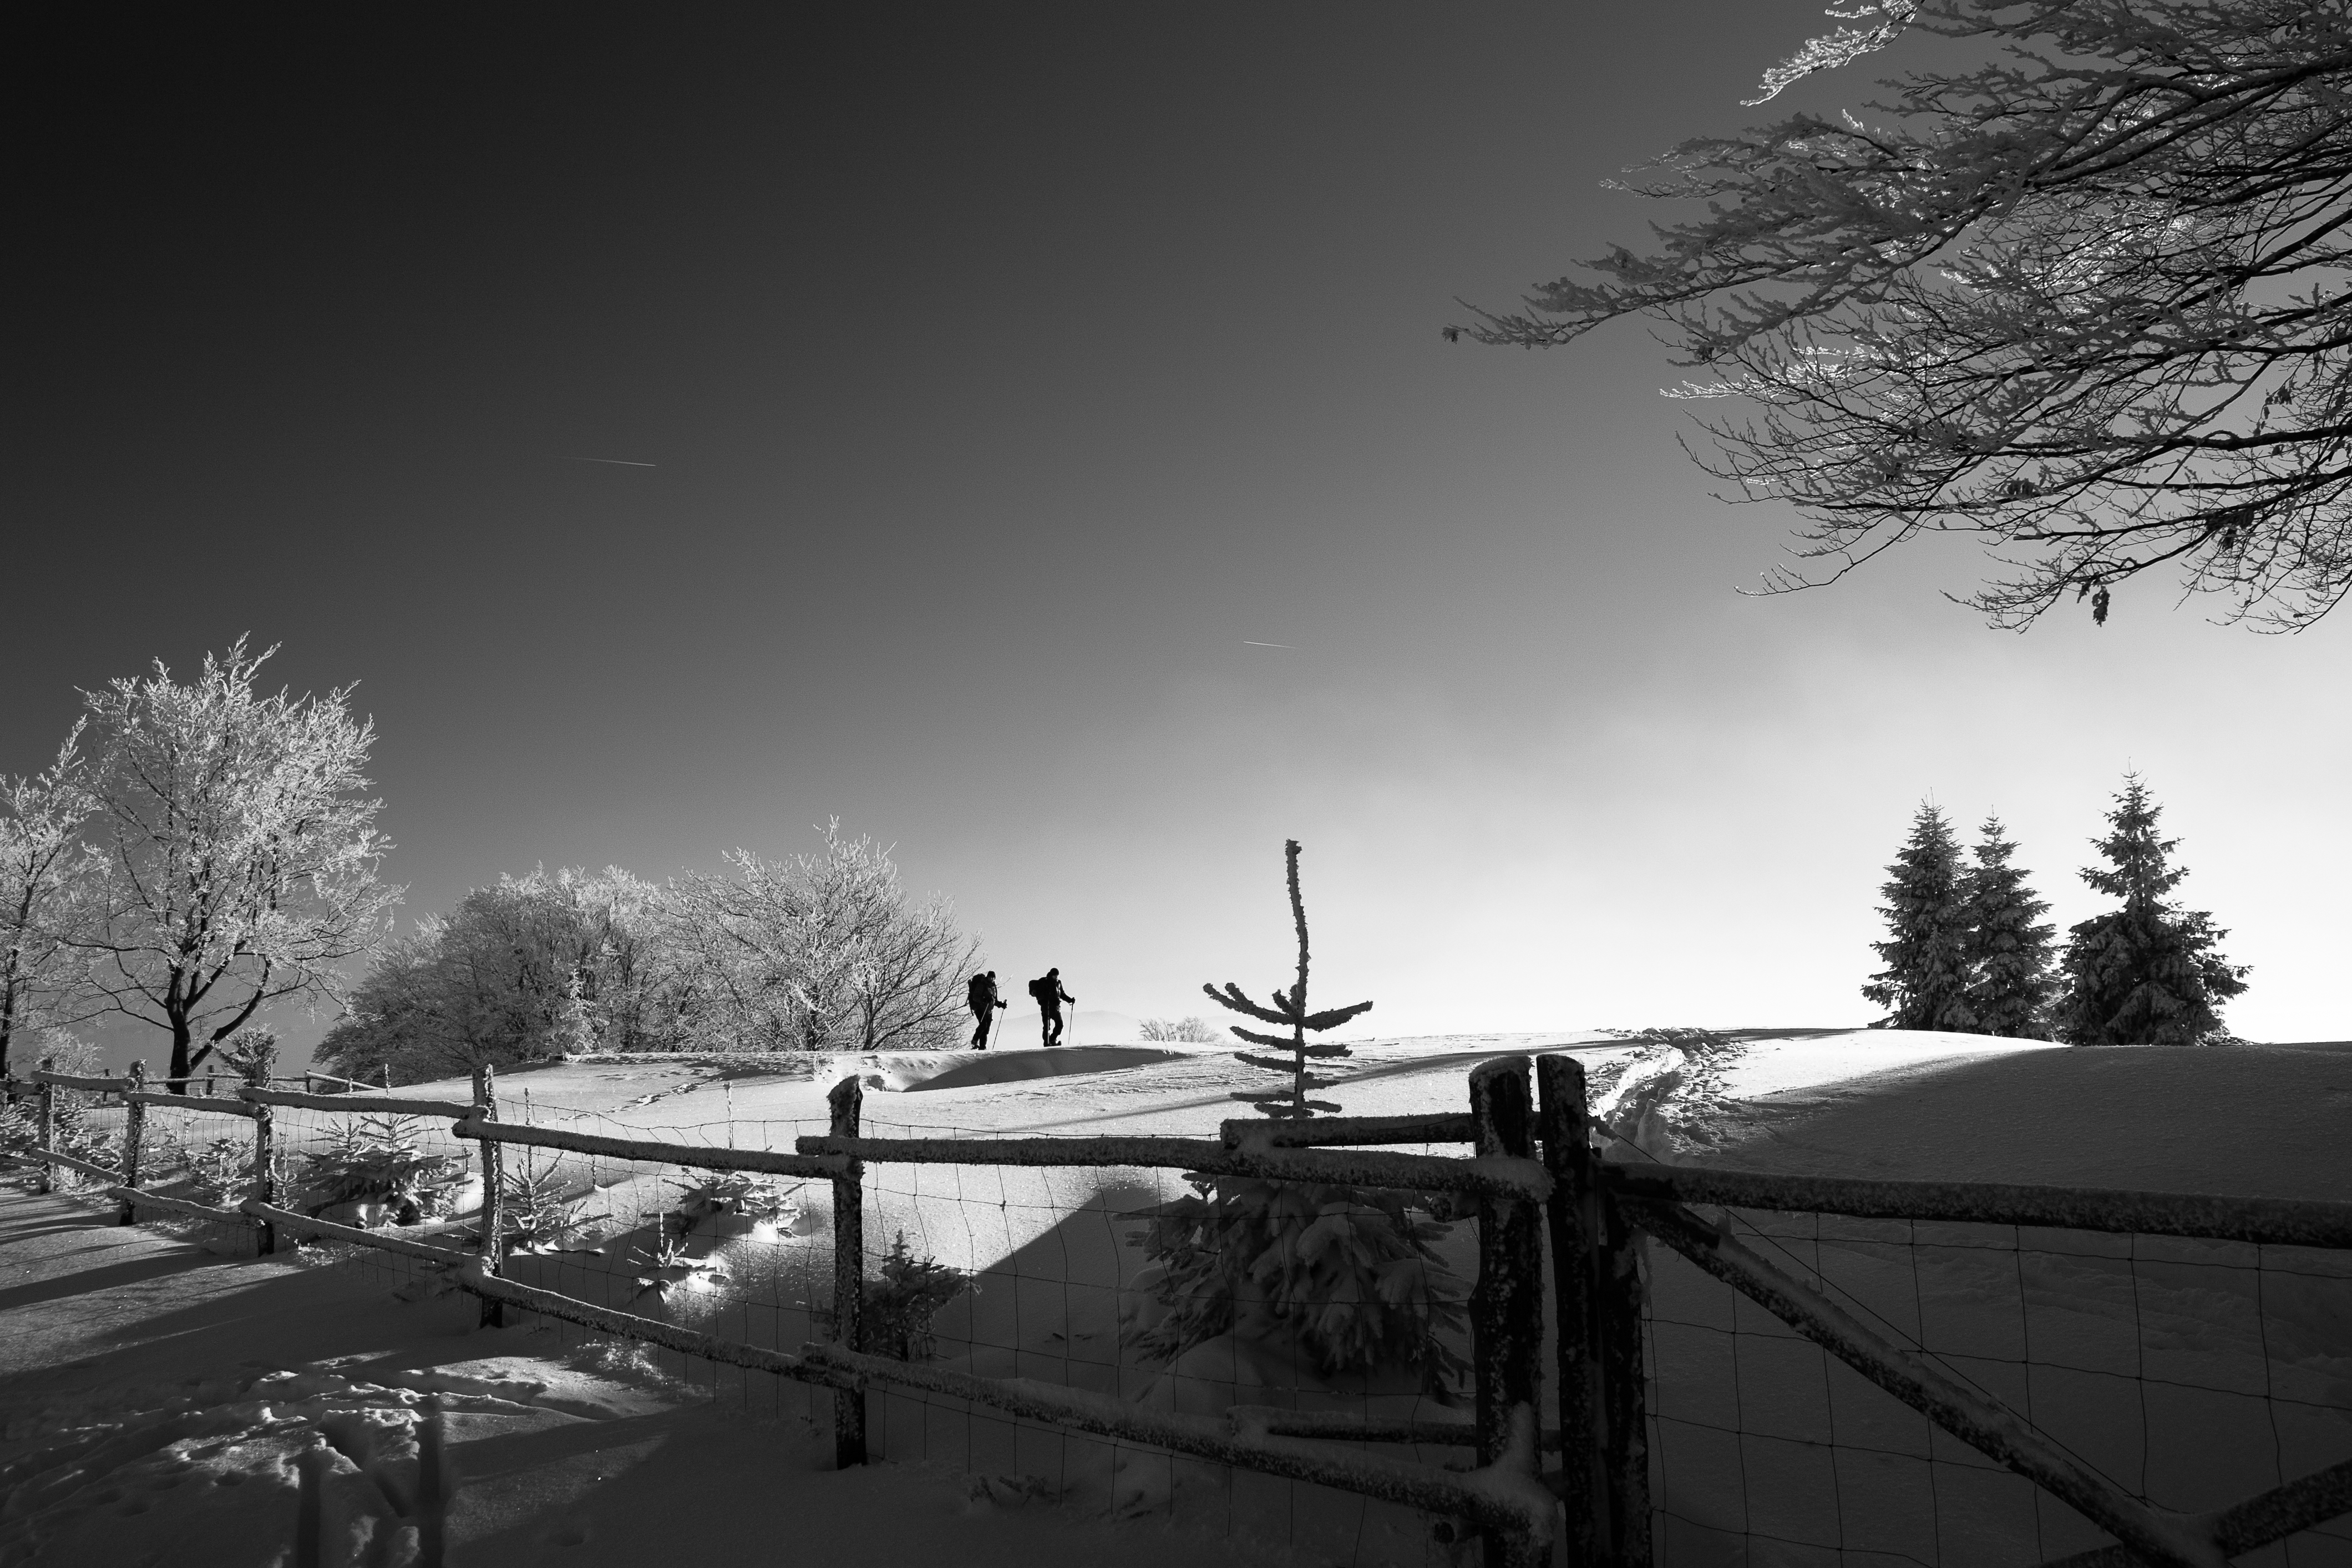
tree, snow, winter, light, cloud, black and white, sky, white, night, photography, sunlight, morning, dusk, evening, reflection, weather, darkness, black, monochrome, season, shape, monochrome photography, atmospheric phenomenon